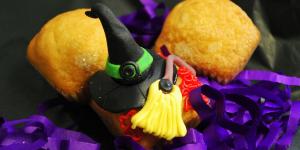
muffins decorados para halloween sombrero de bruja